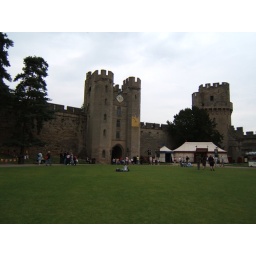
Warwick castle entrance and Guy's tower all in one!